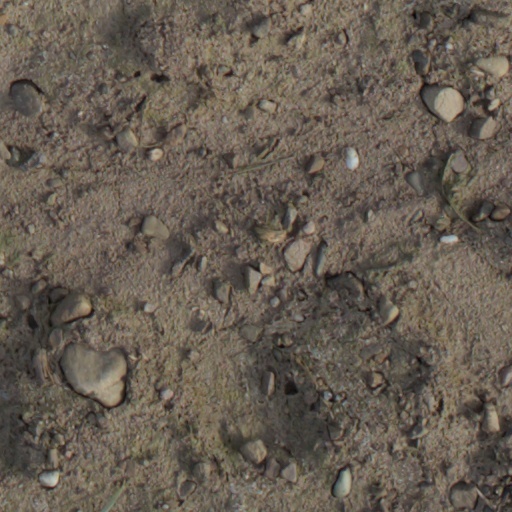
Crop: wheat